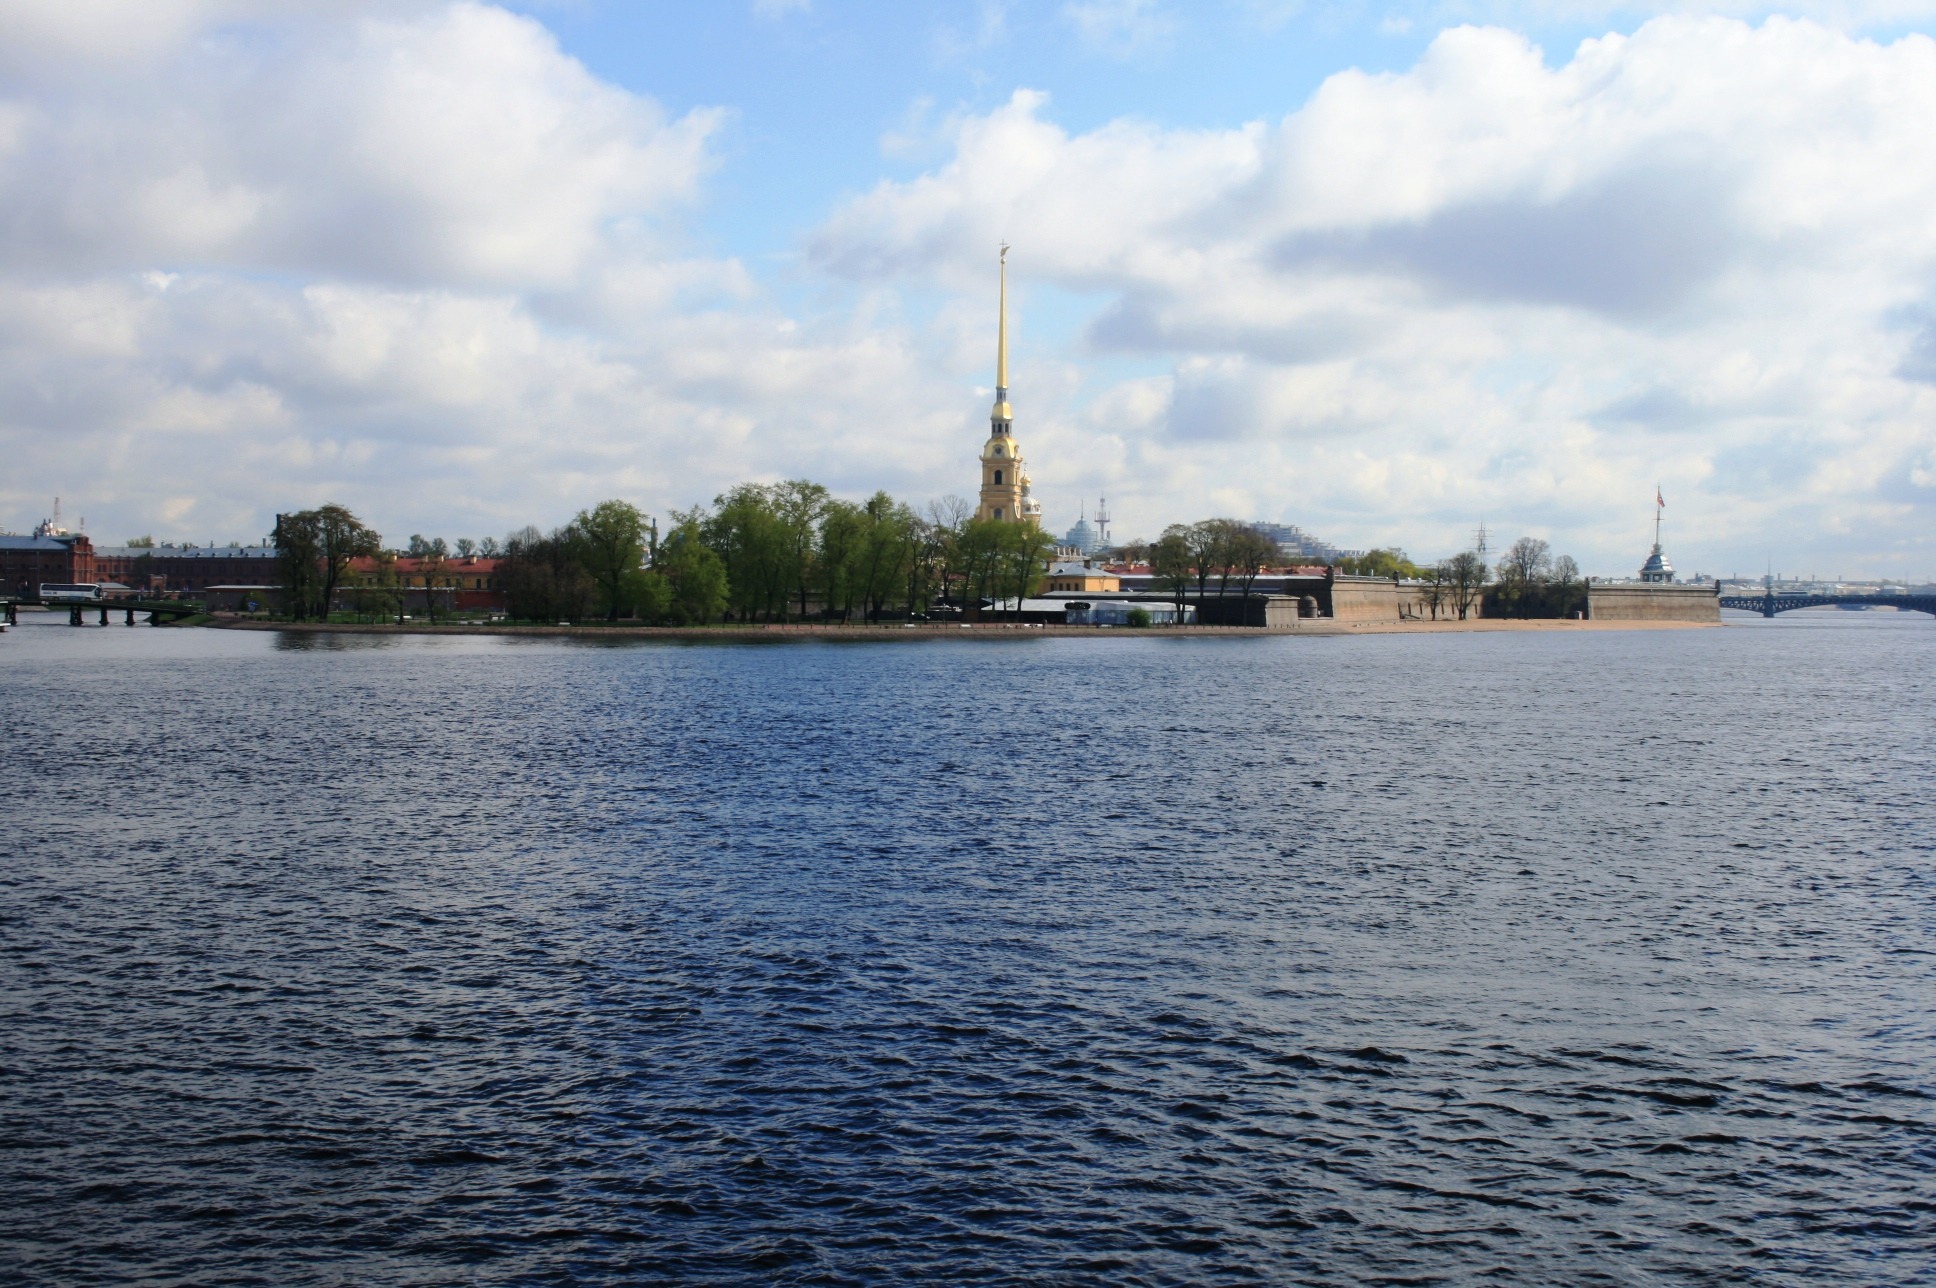
sea, water, dock, sky, boat, river, ship, golden, vehicle, fresh, bay, landmark, harbor, marina, port, waterway, ferry, clouds, fortress, boating, ripples, spire, deep, tall, wide, channel, watercraft, passenger ship, neva, peter and paul